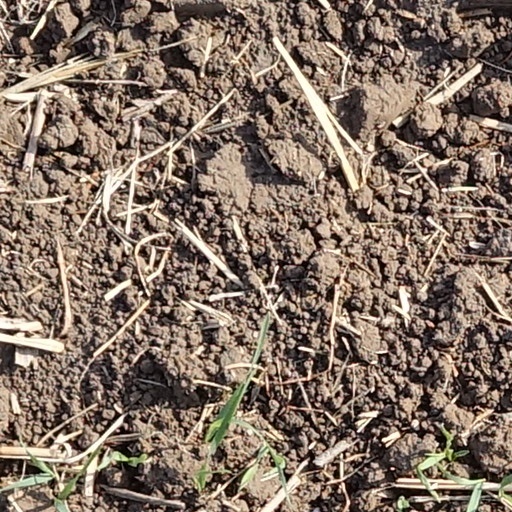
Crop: wheat